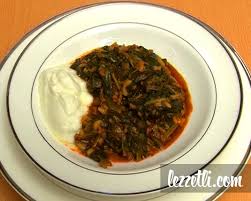
Yemek: ispanak